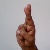
The image shows a hand gesture representing the letter 'R' in Indian Sign Language.